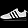
Label: Sneaker